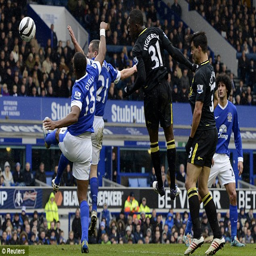
leap : football player rises to head home the first goal of the game